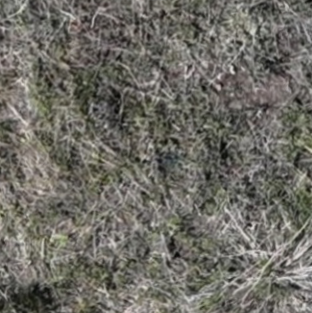
Month: may
Dye color: blue
Dye concentration: high